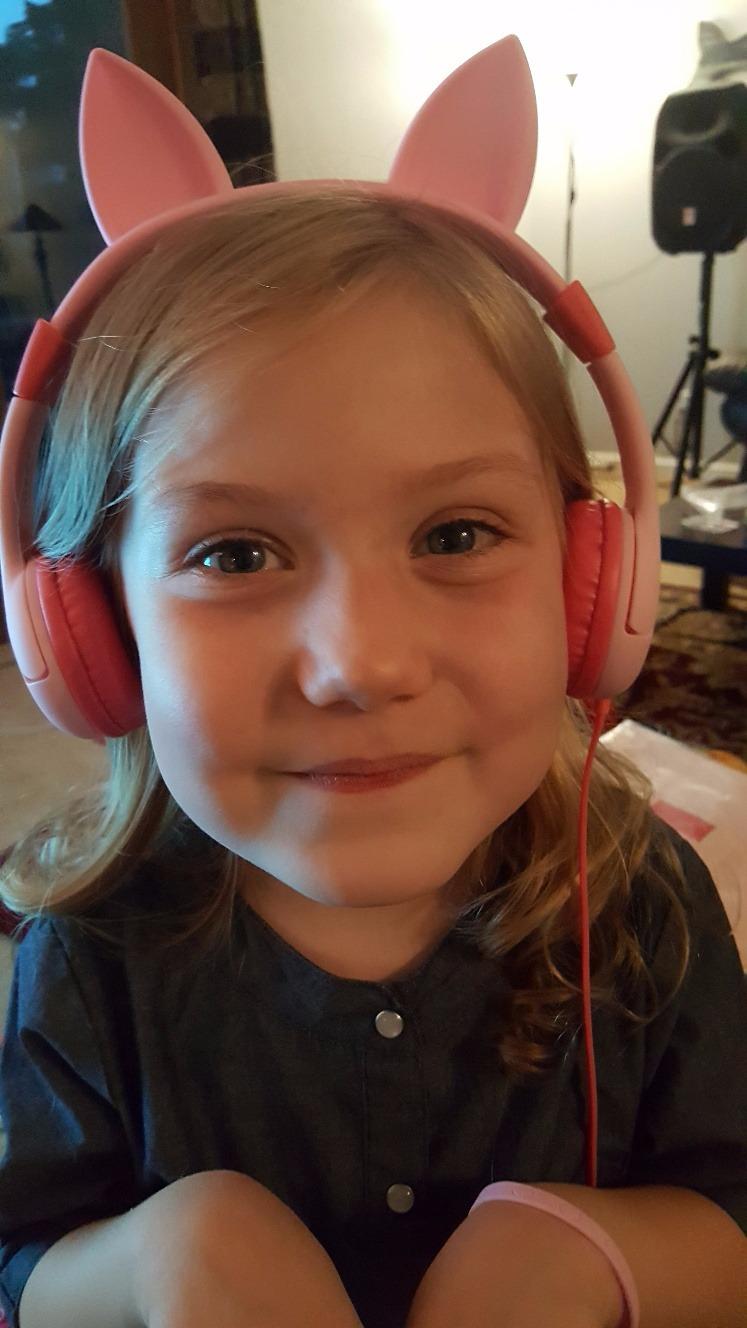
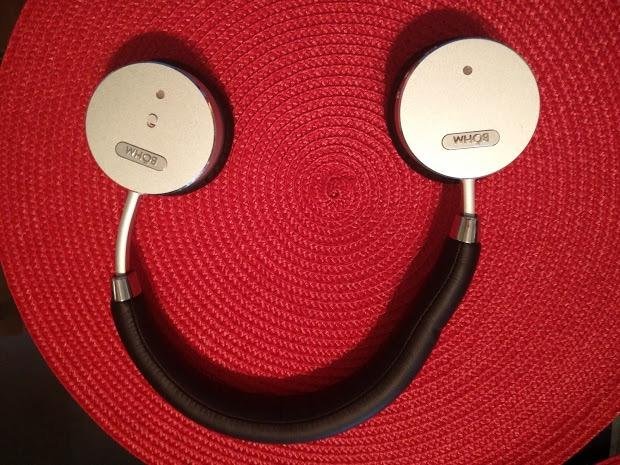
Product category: headphones
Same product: no